Fresh Thyme

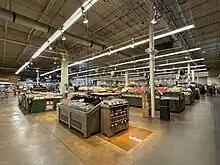
The produce department at a Fresh Thyme store in Greenwood, Indiana.

In April 2014, Chris Sherrell opened the first store in his chain as Fresh Thyme Farmers Market in Mount Prospect, Illinois. Two months later, Fresh Thyme opened its first Indiana store in Indianapolis. The opening of the first store in Ohio followed in July in Columbus. By the end of 2014, the chain had nine stores in the Midwest.